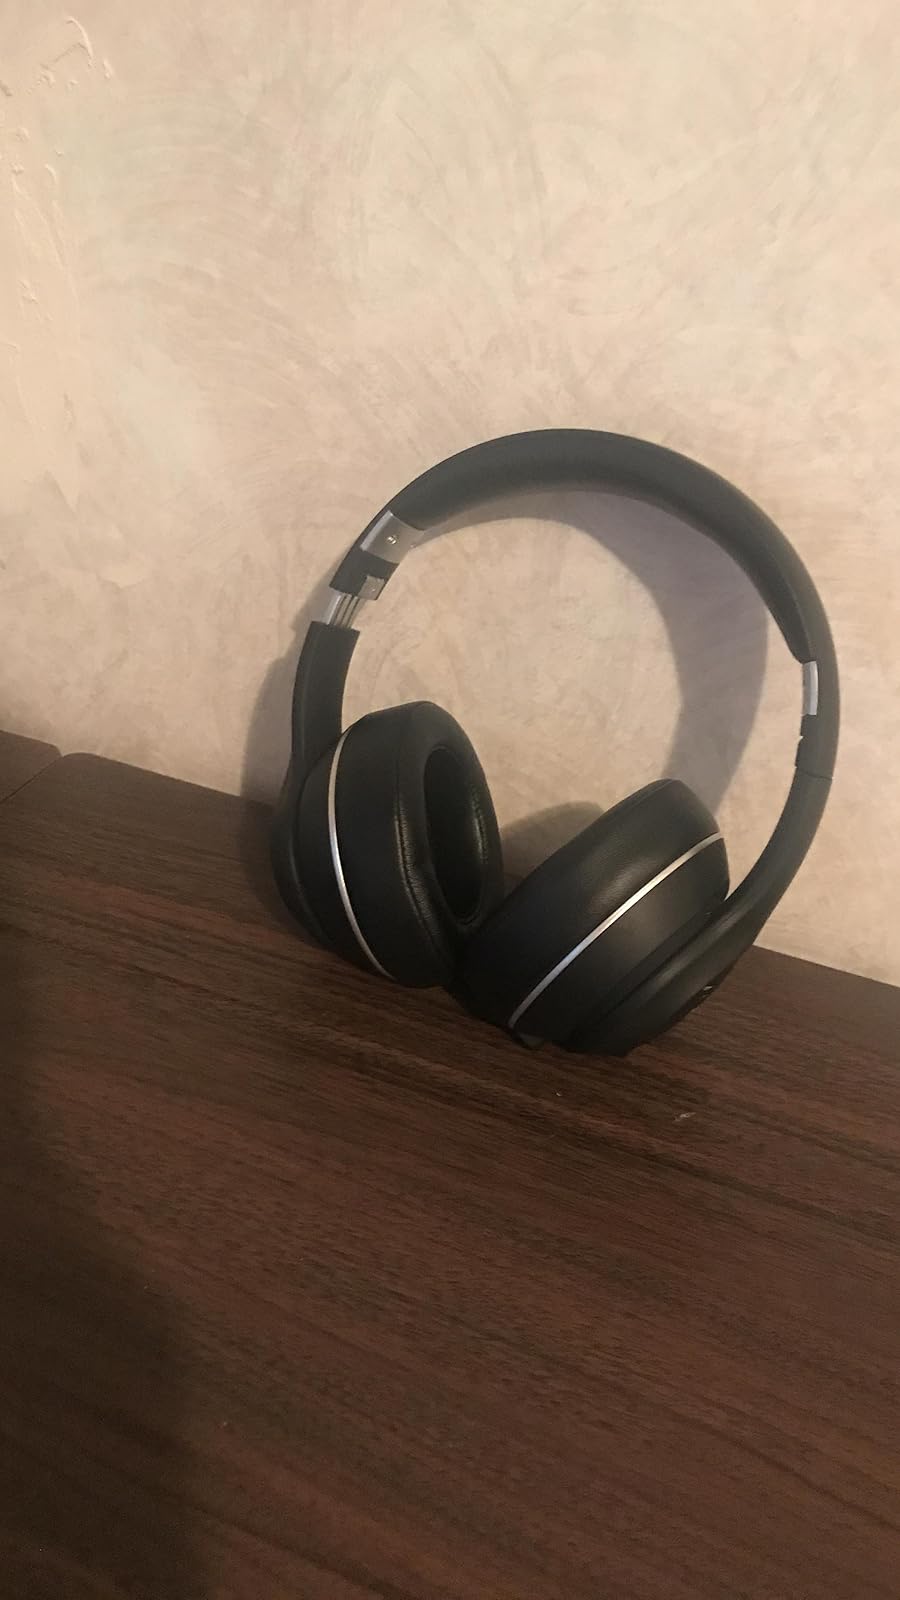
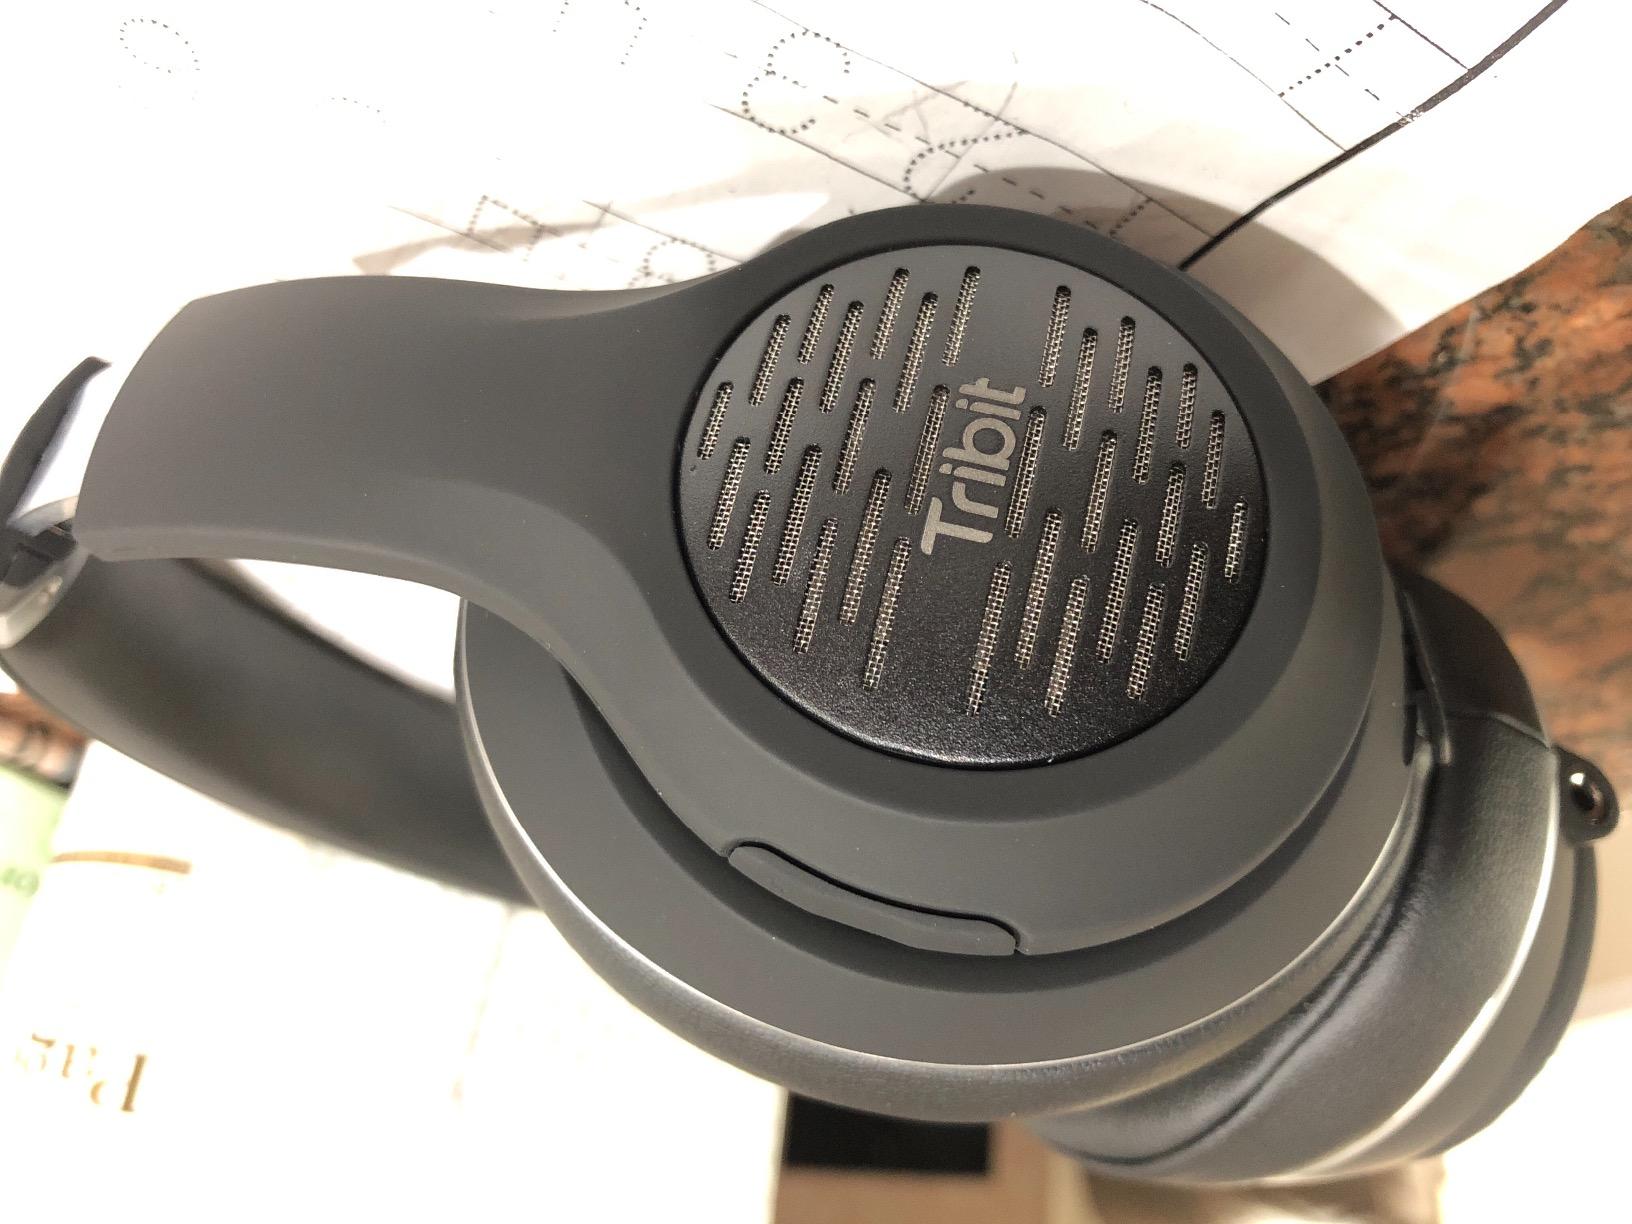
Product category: headphones
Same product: yes